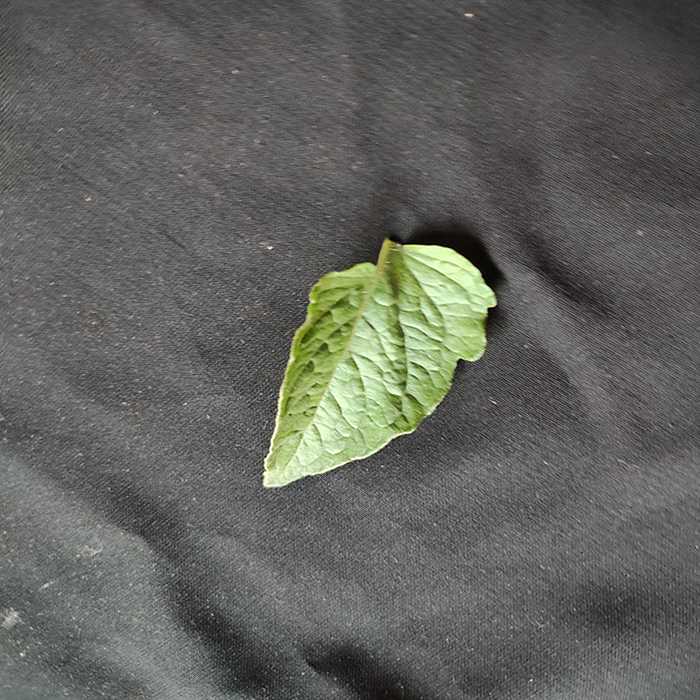
Plant: Tomato
Label: Tomato Fresh leaf